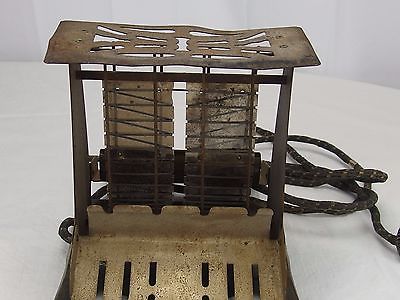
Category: toaster